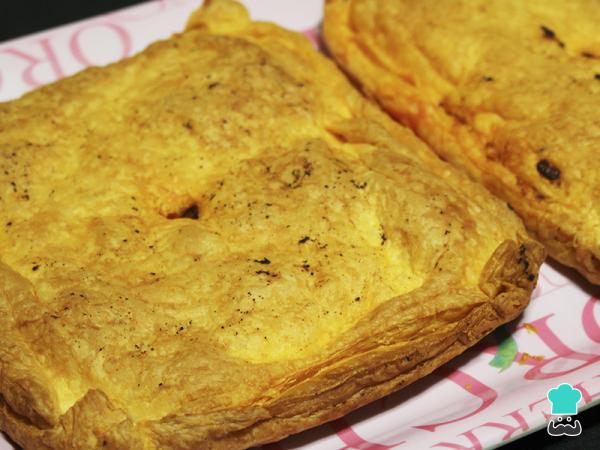
1Servimos en caliente. ¿Te ha gustado la receta de empanada de hojaldre de atún con huevo y tomate? ¡Valórala! ¿Tienes tu propia versión? Compártela con todos nosotros en los comentarios de la receta. Y si quieres preparar un aperitivo completo para organizar una comida con amigos o familiares, no te pierdas las siguientes ideas:Canapés de salmónCroquetas de setasPatatas bravas